Rawalpindi

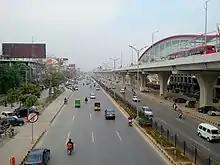
Murree Road is one of the main arteries in Rawalpindi.

Rawalpindi's cantonment became a major centre of military power of the Raj after an arsenal was established in 1883. Britain's army elevated the city from a small town, to the third largest city in Punjab by 1921. In 1868, 9,358 people lived in the city's cantonment – by 1891, the number rose to 37,870. In 1891, the city's population excluding the Cantonment was 34,153. The city was considered to be a favourite first posting for newly arrived soldiers from England, owing to the city's agreeable climate, and the nearby hill station of Murree.